Cyclone Seroja

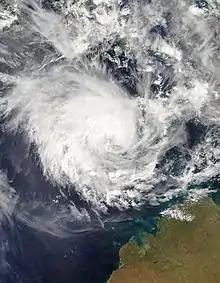
Seroja moving away from Indonesia on 5 April

After Seroja made landfall, around 4,350 people in Western Australia lost electricity as the storm's high winds downed power lines, particularly around Kalbarri. A wind gust of , which was likely being one of the strongest wind gusts recorded in the city in more than 50 years. Rain up to was also reported in the town. This number of power outages soon increased to over 25,000 within hours of landfall as Seroja accelerated further inland. Shortly after, unconfirmed reports claimed that buildings had already had their roofs torn off and even entire homes and sheds were completely destroyed. Carnarvon's famous 124-year old "One Mile Jetty" collapsed and floated out to sea. Some residents were required to barricade themselves within bathrooms or cupboards as their homes were damaged. In the daytime, Department of Fire and Emergency Services (DFES) reported that around 70% of structures in Kalbarri were damaged, while around 40% of those properties had been completely destroyed. The department also received around 175 calls by the morning of 12 April. Businesses based around the tourist industry in Kalbarri were afraid they might never be able to reopen.